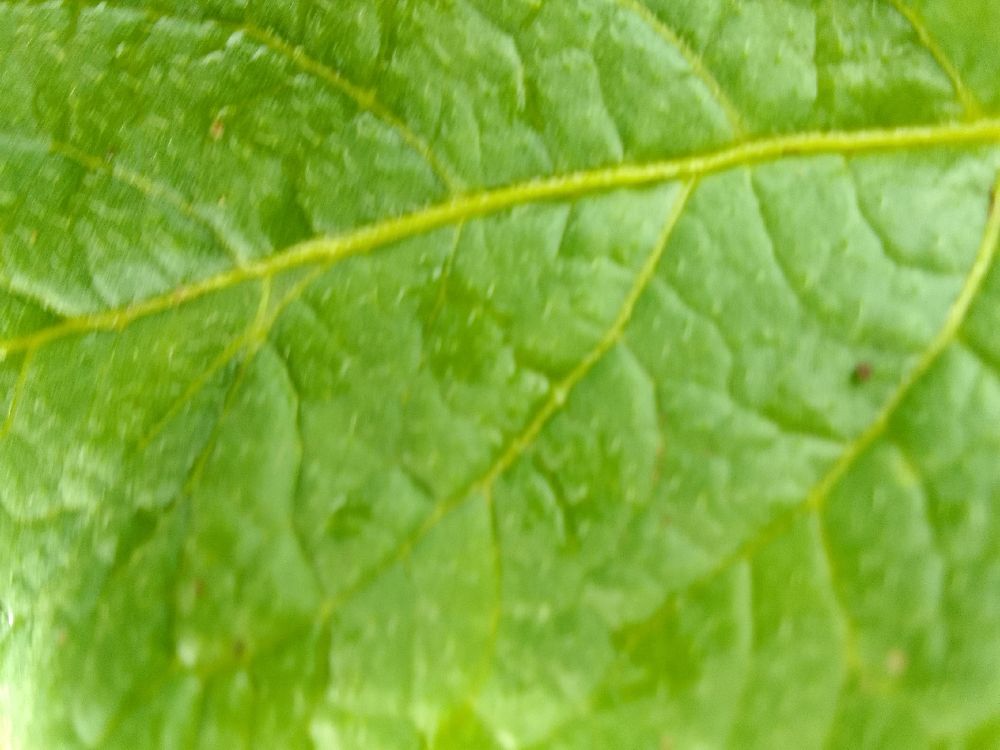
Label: Healthy